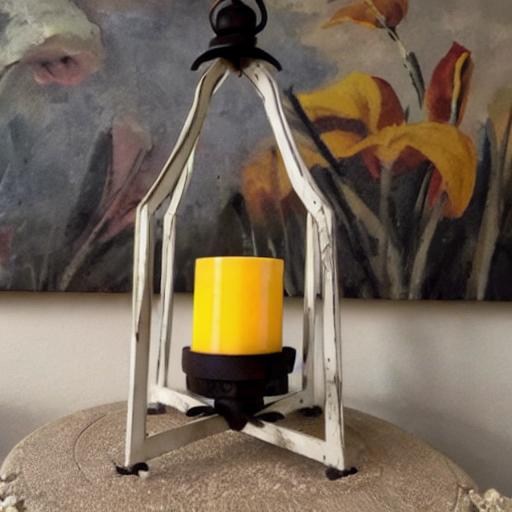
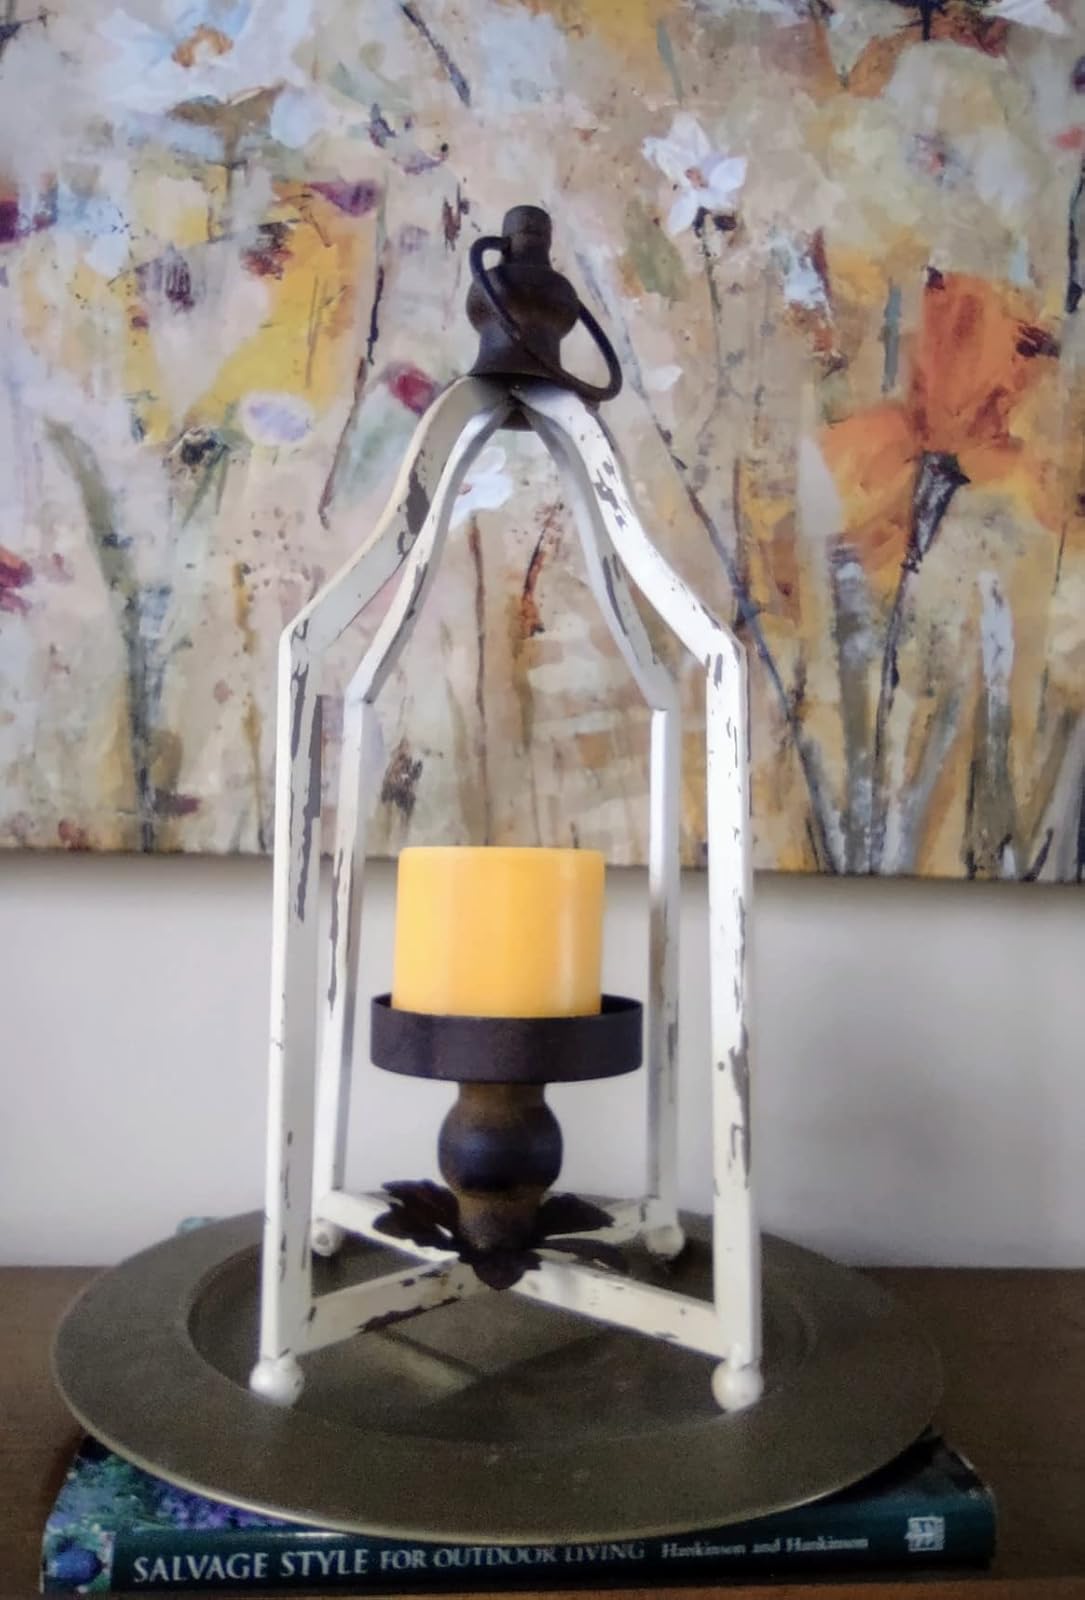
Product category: lantern
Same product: no